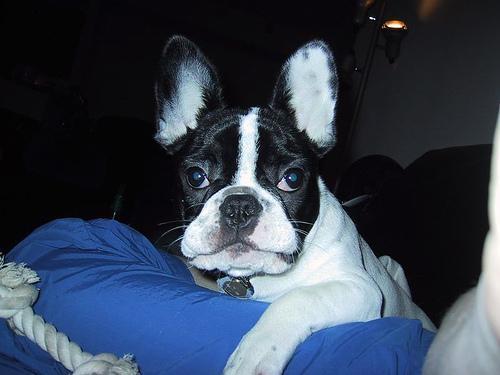
French_bulldog